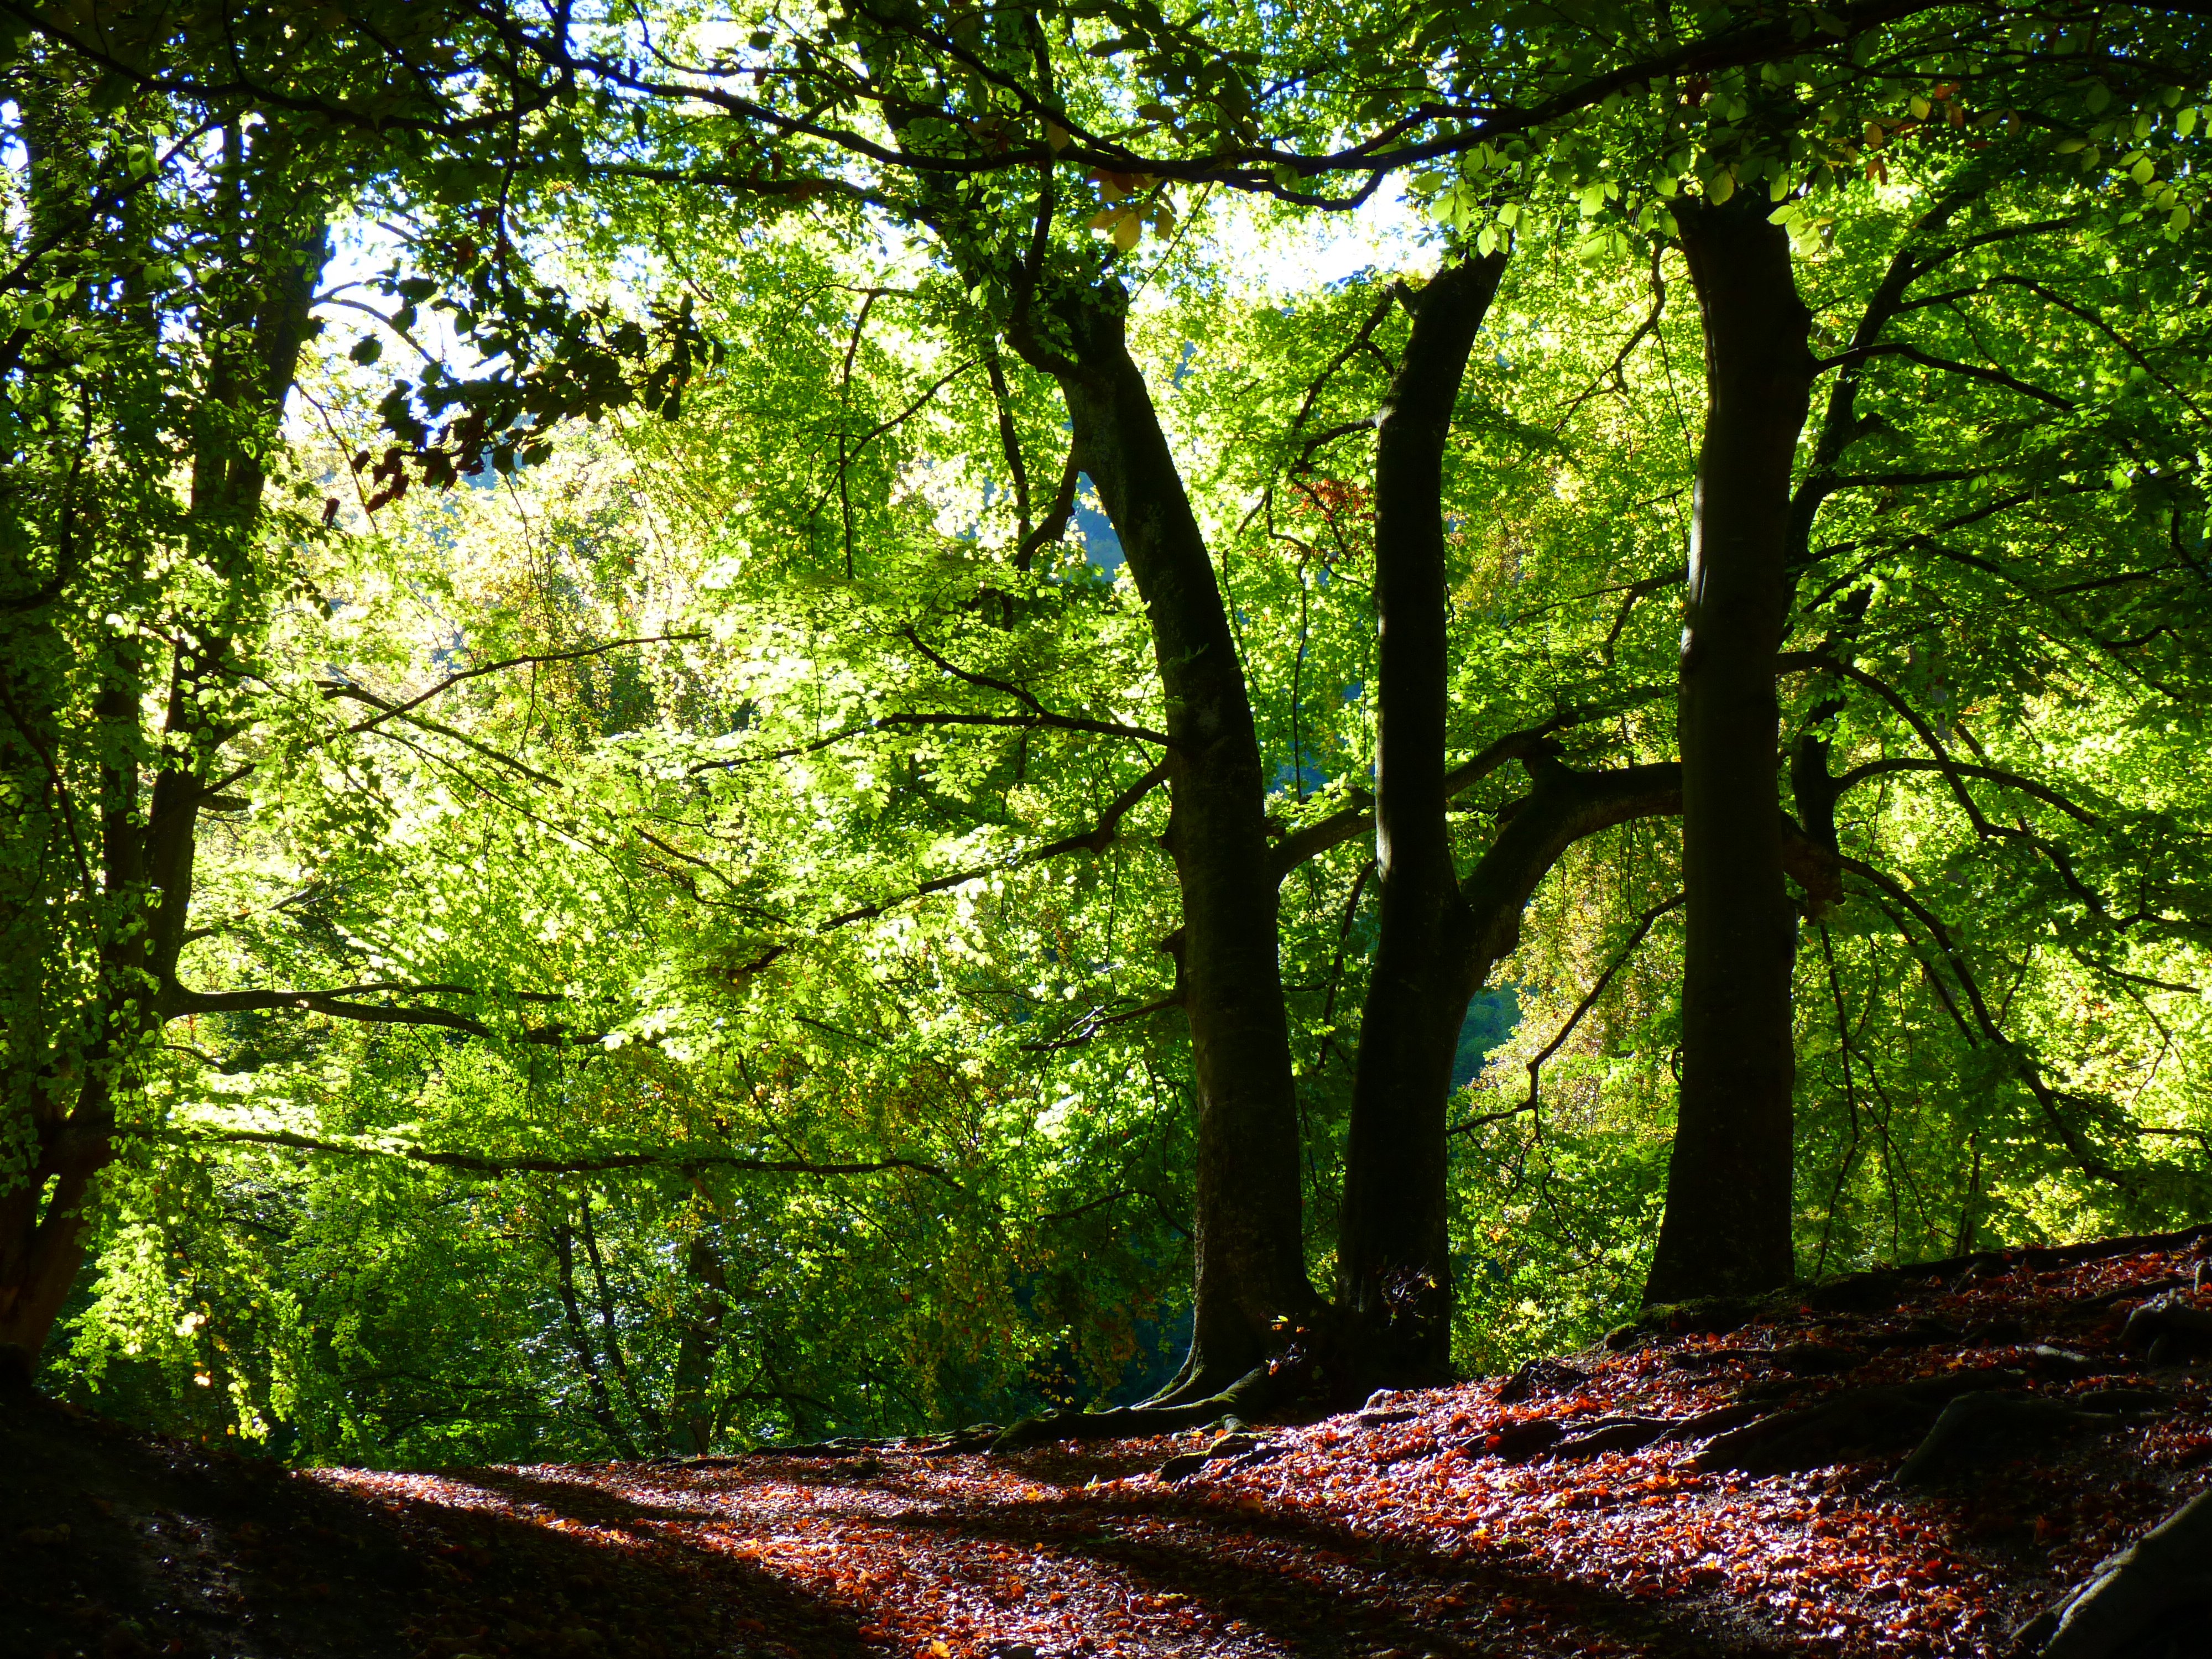
tree, nature, forest, wilderness, branch, book, plant, trail, sunlight, leaf, stream, green, jungle, autumn, park, season, rainforest, deciduous, woodland, habitat, mood, ecosystem, beech, biome, old growth forest, natural environment, woody plant, temperate broadleaf and mixed forest